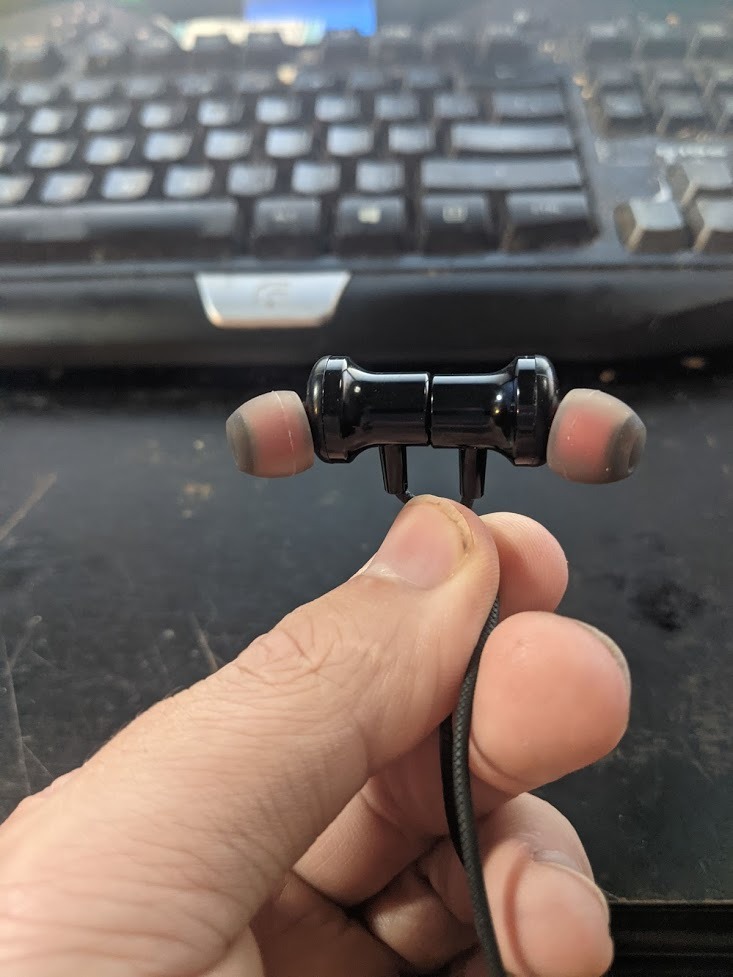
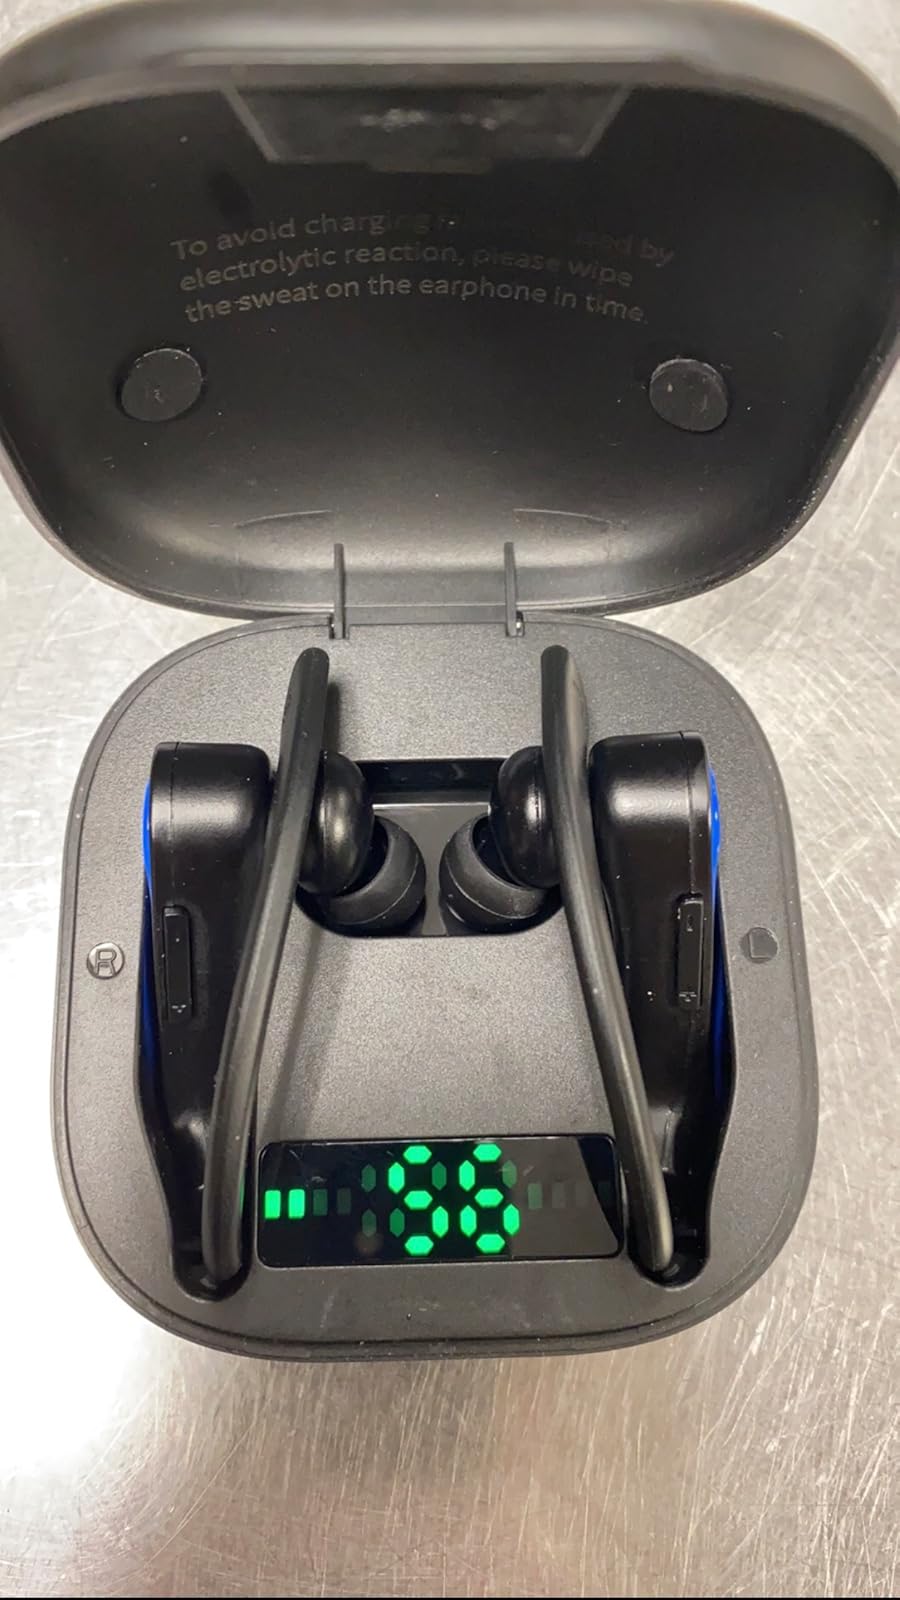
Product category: earbuds
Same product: no